Phoenixville, Pennsylvania

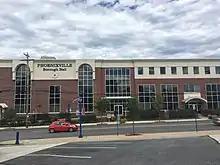
Phoenixville Borough Hall

Beginning in 2000, interest to resume passenger rail service in Phoenixville was spurred by the Schuylkill Valley Metro (SVM) project, which would have connected Phoenixville to Reading and Philadelphia. However, funding for the project was ultimately rejected in 2006. Shortly after, another project called the Greenline, led by the group Citizens for the Train, was proposed as an alternative to the SVM. It would have utilized the Phoenixville Industrial Track and the former Phoenixville Branch of the Pennsylvania Railroad to give Phoenixville a rail connection to Oaks and Paoli, which could then be used to connect to Philadelphia via the Paoli/Thorndale Line of SEPTA Regional Rail. However, no funding was ever allocated to move the project forward.